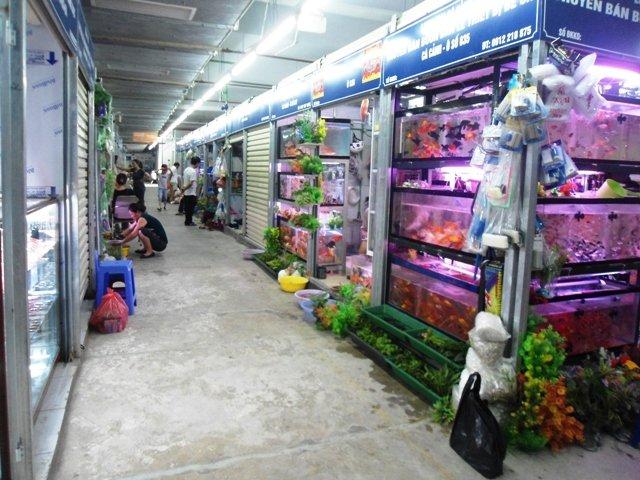
có nhiều mặt hàng thuỷ sinh xuất hiện ở trong những gian hàng